National Command of the Ba'ath Party

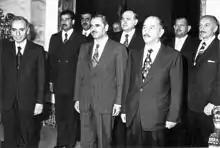
National Command of the Iraqi Ba'ath party.

The National Command of the Arab Socialist Ba'ath Party was the ruling organ of the Ba'ath Party between sessions of the National Congress, and was headed by a secretary general. Between National Congresses, the National Command was held accountable by the National Consultative Council (Arabic: "al-majlis al-istishari al-quami"). The National Consultative Council was a forum made up of representatives from the party's regional branches. However, the number of National Consultative Council members were decided by the size of the regional branch. The National Congress elected the National Command, National Tribunal, the party's discipline body, and the secretary general, the party leader. The congress delegates determined the party's policies and procedures.